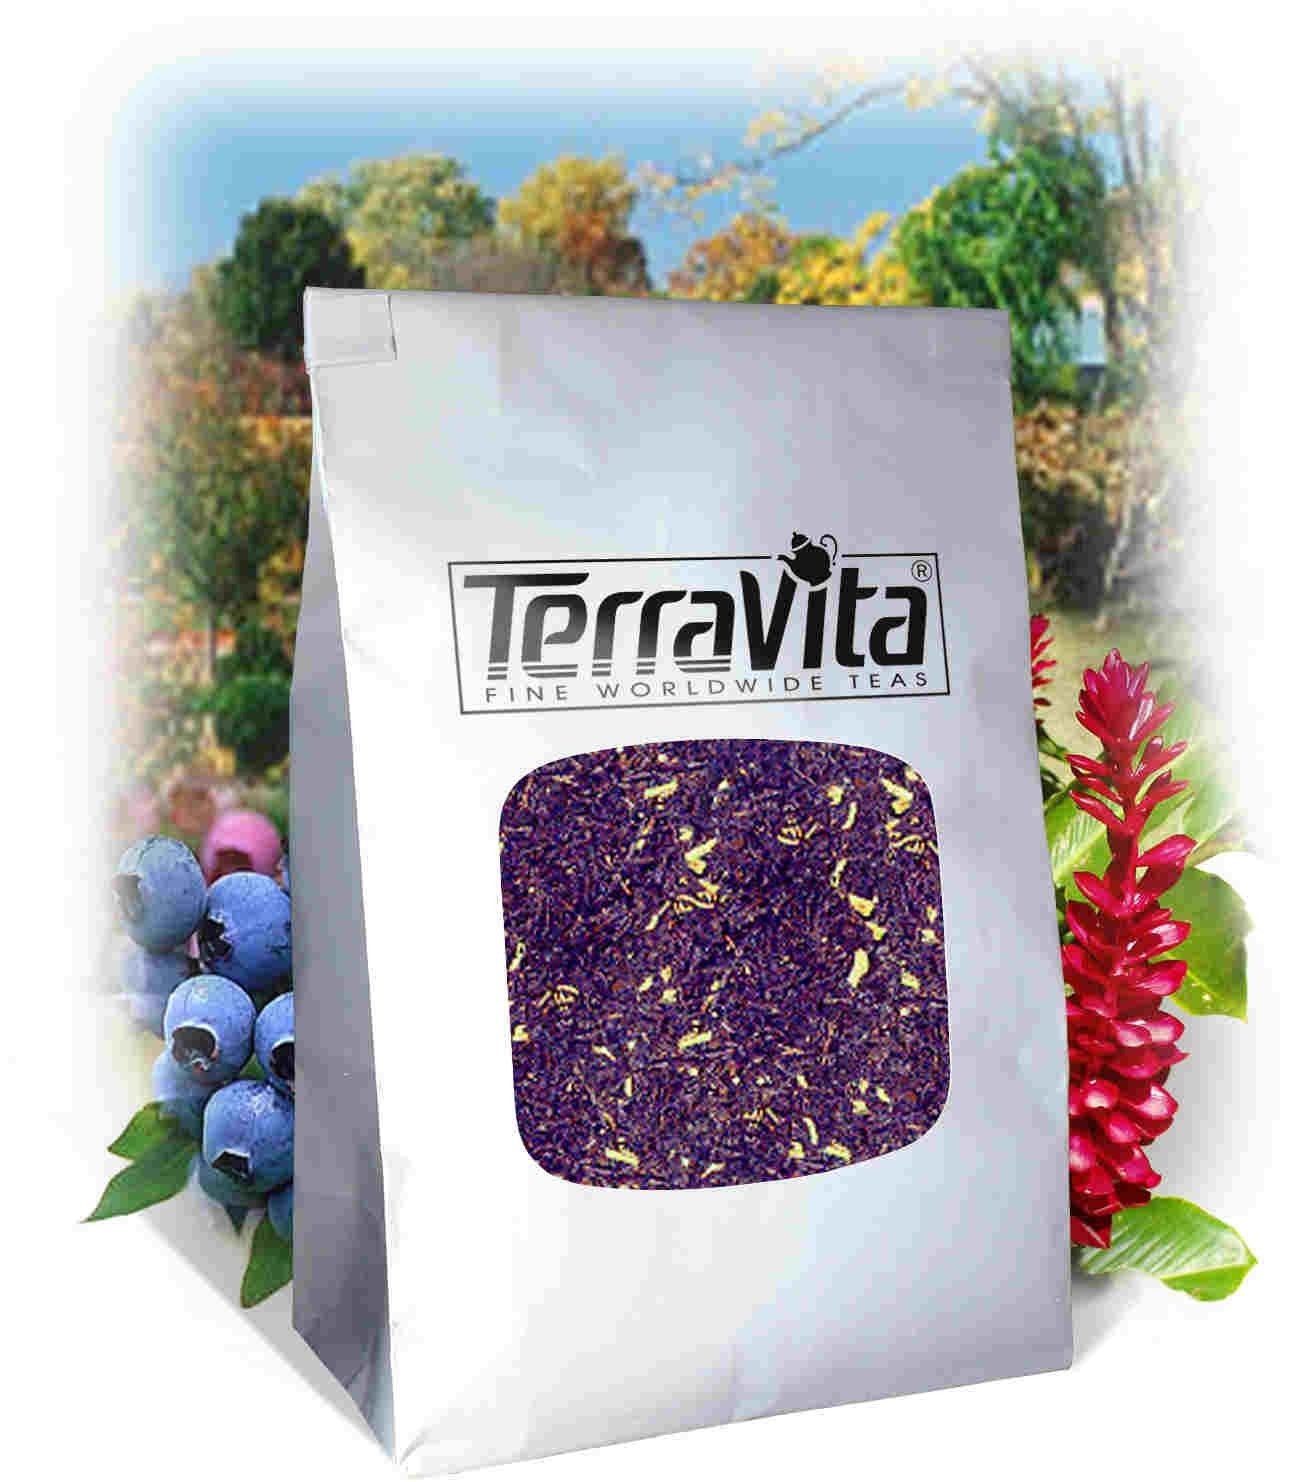
Item Name: Mulled Spice Black Tea (Loose) (8 oz, ZIN: 427232)
Bullet Point 1: A home sweet home aroma and a winter delight for those in cooler climates. - This is a warming spicy infusion that is often combined with hot apple cider giving a particularly exotic character to the resulting beverage. Mulled Spice tea or its apple cider cousin is a family favorite when combined with the outdoors - such as soccer games or ski vacations. - This is a beverage that will truly warm you and is very fashionable and festive. The lingering aromas that emanate from Mulled Spice Tea ha
Bullet Point 2: No fillers.
Bullet Point 3: Manufacturer: TerraVita
Bullet Point 4: Size: 8 oz
Bullet Point 5: Loose Leaf Black Tea - Packed in a convenient upright pouch!
Product Description: A home sweet home aroma and a winter delight for those in cooler climates. - This is a warming spicy infusion that is often combined with hot apple cider giving a particularly exotic character to the resulting beverage. Mulled Spice tea or its apple cider cousin is a family favorite when combined with the outdoors - such as soccer games or ski vacations. - This is a beverage that will truly warm you and is very fashionable and festive. The lingering aromas that emanate from Mulled Spice Tea have a festive feeling and are sure to bring a smile. Enjoy a delicious friendly "good for you" beverage that is full of vim and vigor. - We only use high grown Ceylon tea from estates more than 5500 feet above sea level; We only use natural flavors, giving a clean true taste with no chemical aftertaste - Hot tea brewing method: Bring freshly drawn cold water to a rolling boil. Place 1 teaspoon of tea for each cup into the teapot. Pour the boiling water into the teapot. Cover and let steep for 3-7 minutes according to taste (the longer the steeping time the stronger the tea). Even though milk and a dash of sugar help enhance the flavor character on this tea, it is perfectly acceptable to consume this tea &quot;straight-up.&quot; - Iced tea brewing method (to make 1 liter/quart): Place 6 teaspoons of tea into a teapot or heat resistant pitcher. Pour 1 1/4 cups of freshly boiled water over the tea. Steep for 5 minutes. Quarter fill a serving pitcher with cold water. Pour the tea into your serving pitcher straining the leaves. Add ice and top-up the pitcher with cold water. Garnish and sweeten to taste. [A rule of thumb when preparing fresh brewed iced tea is to double the strength of hot tea since it will be poured over ice and diluted with cold water]. Please note that this tea may te
Value: 8.0
Unit: Ounce

Price: 23.69